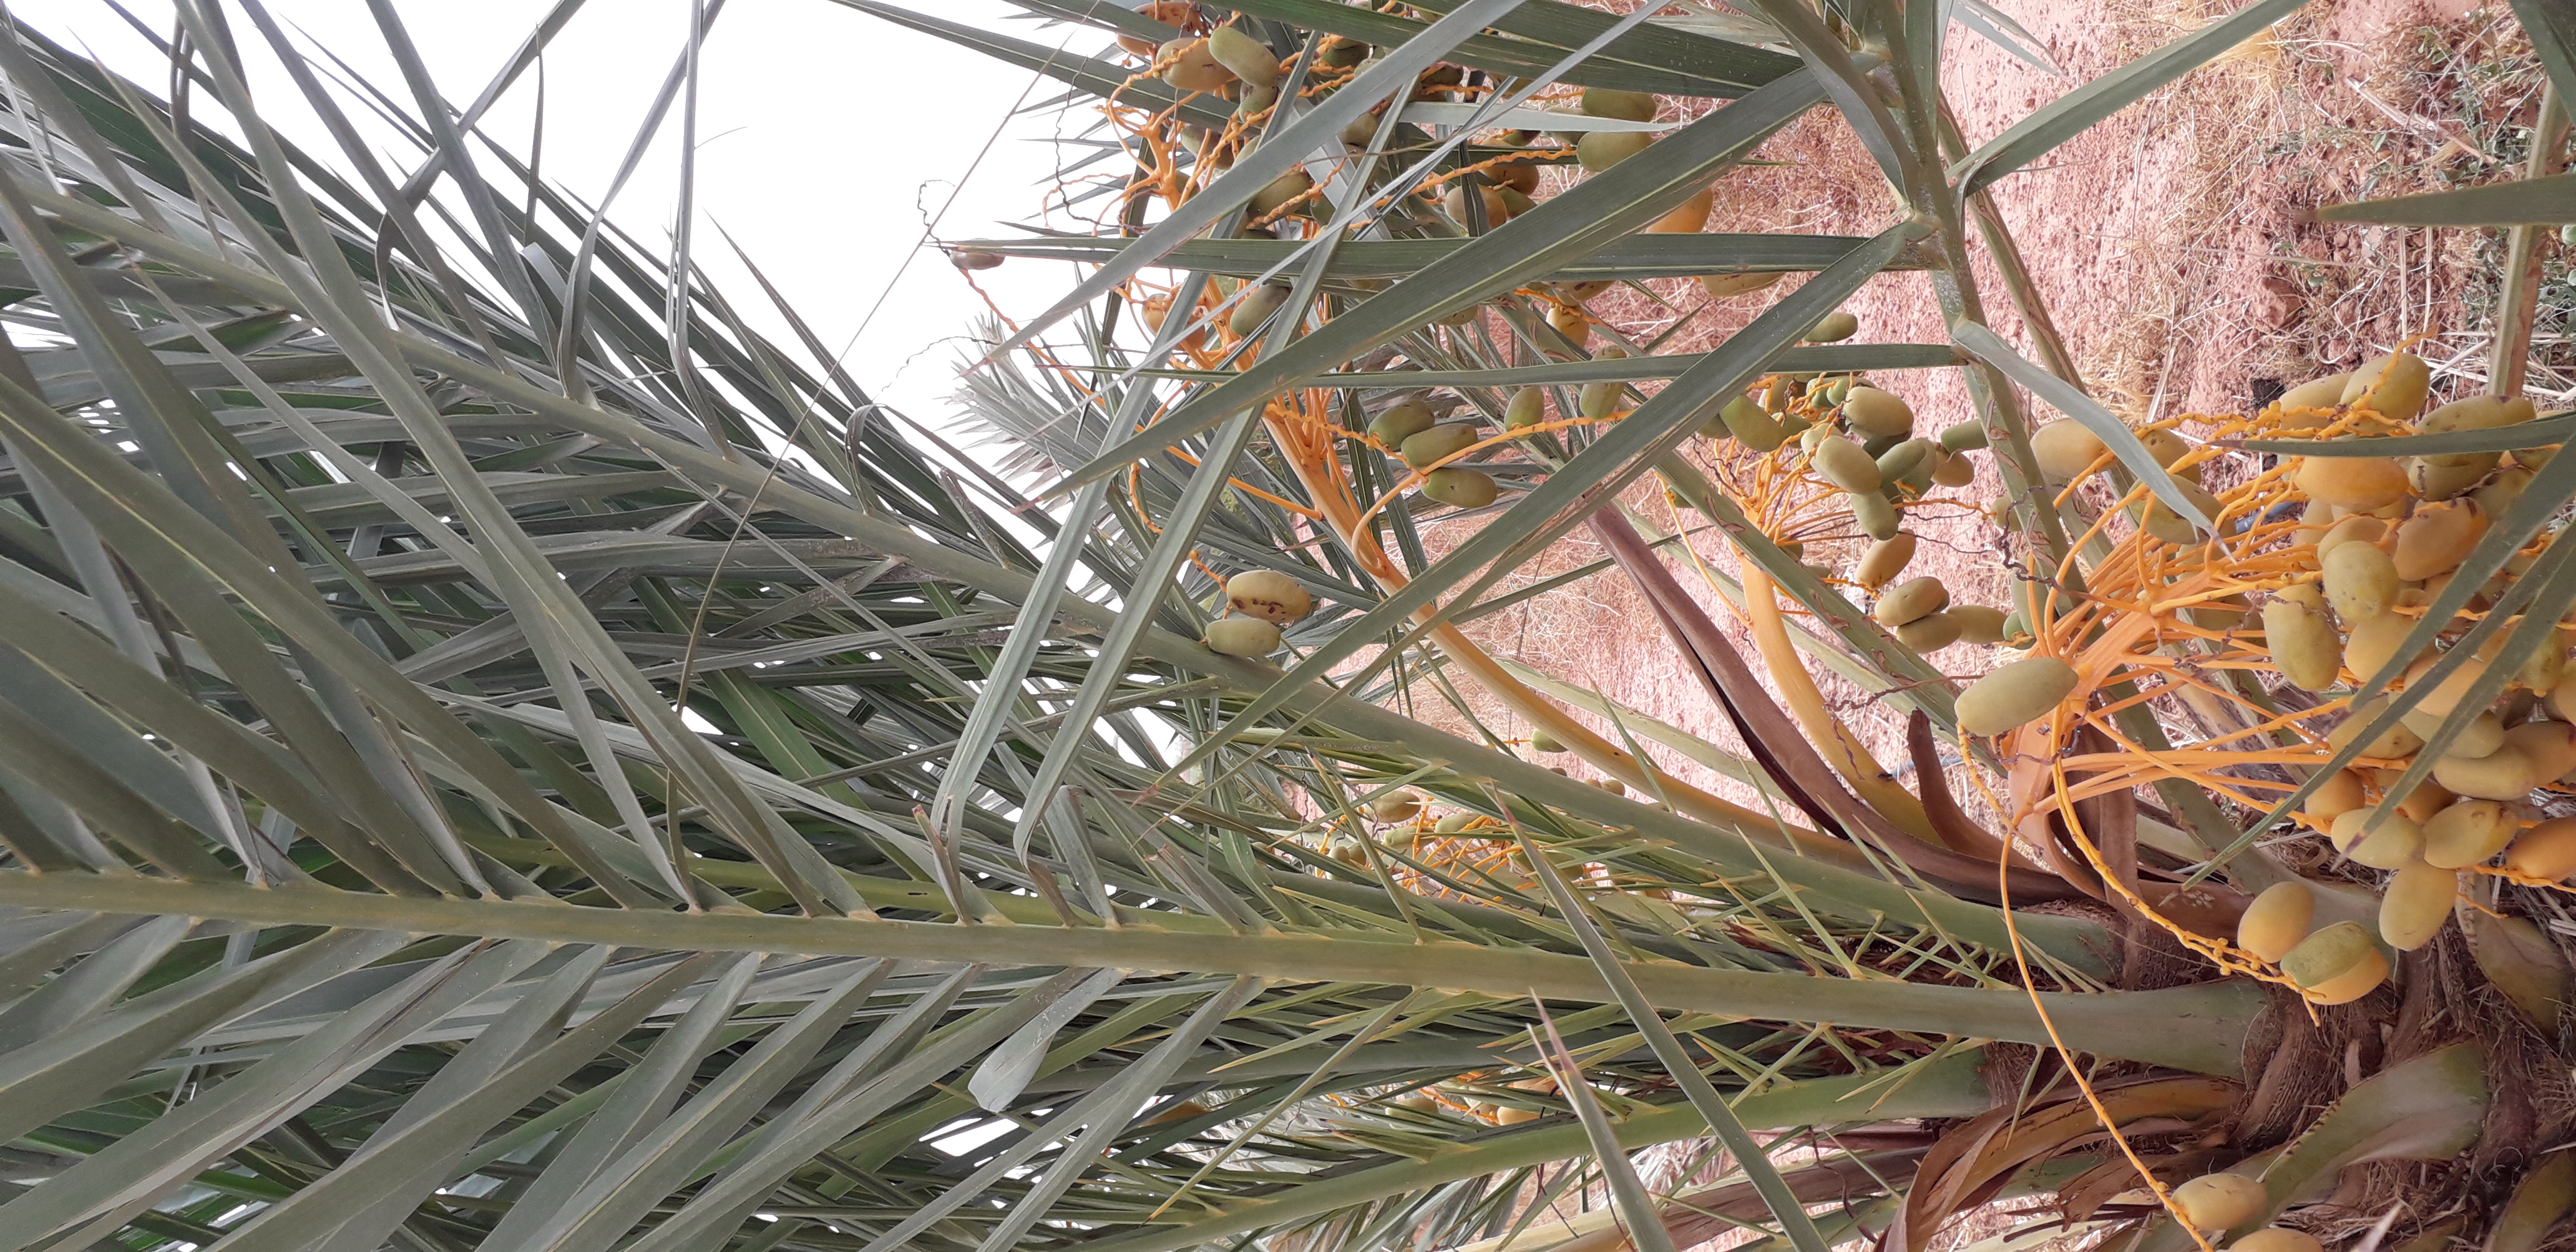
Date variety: Boumajhoul